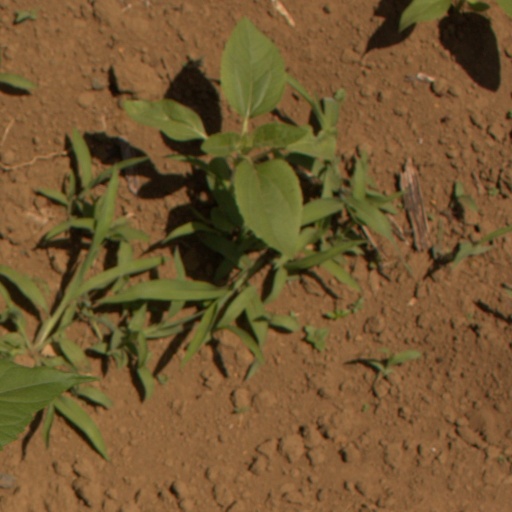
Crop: Jerusalem artichoke